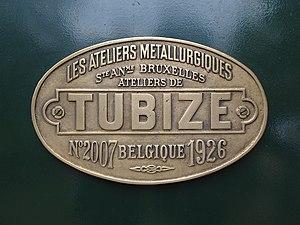
Plaque de constructeur de la locomotive 030T AD05, construite en 1926
La Société Anonyme la Métallurgique est une entreprise belge, créée au milieu du XIXᵉ siècle dans la Province de Hainaut, pour construire des véhicules, des structures métalliques et du matériel ferroviaire.